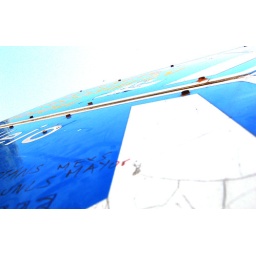
street sign in Kerkyra, Corfu, june 08